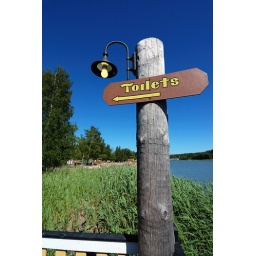
A cute toilet sign in a summer bar at the Hovirinta beach, Kaarina